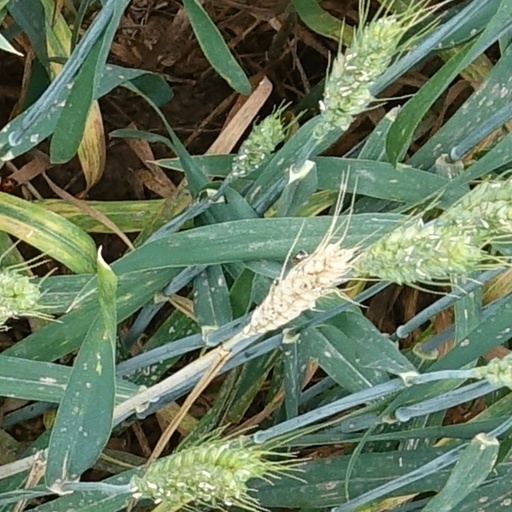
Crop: wheat